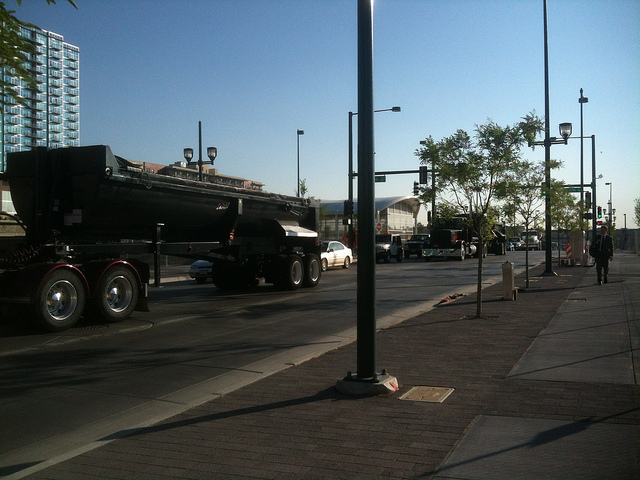
A street scene with a large truck driving by.

a large truck on a city road with a building in the backgroound